Adria Airways

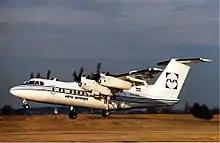
Adria DHC-7 at Stuttgart Airport in 1989

Inex-Adria Aviopromet (Inex-Adria Airways) entered the 1980s as a respectable company with confirmed success on the tourist market and scheduled internal flights.